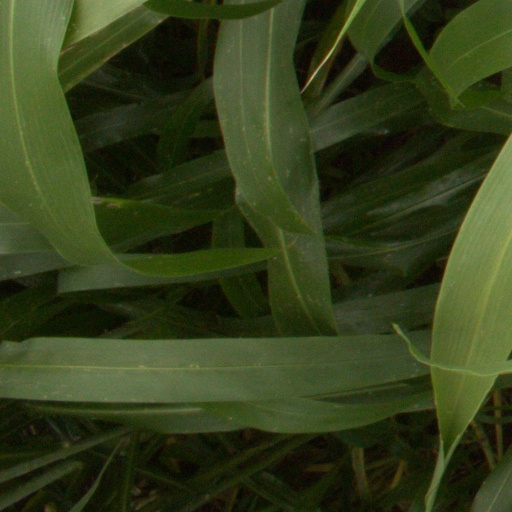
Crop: sorghum